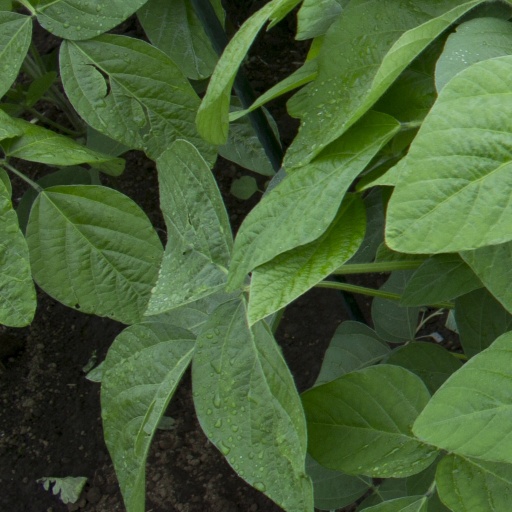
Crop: soybean